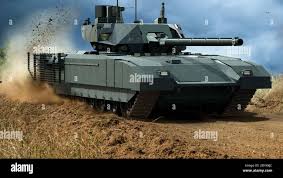
Label: T-14